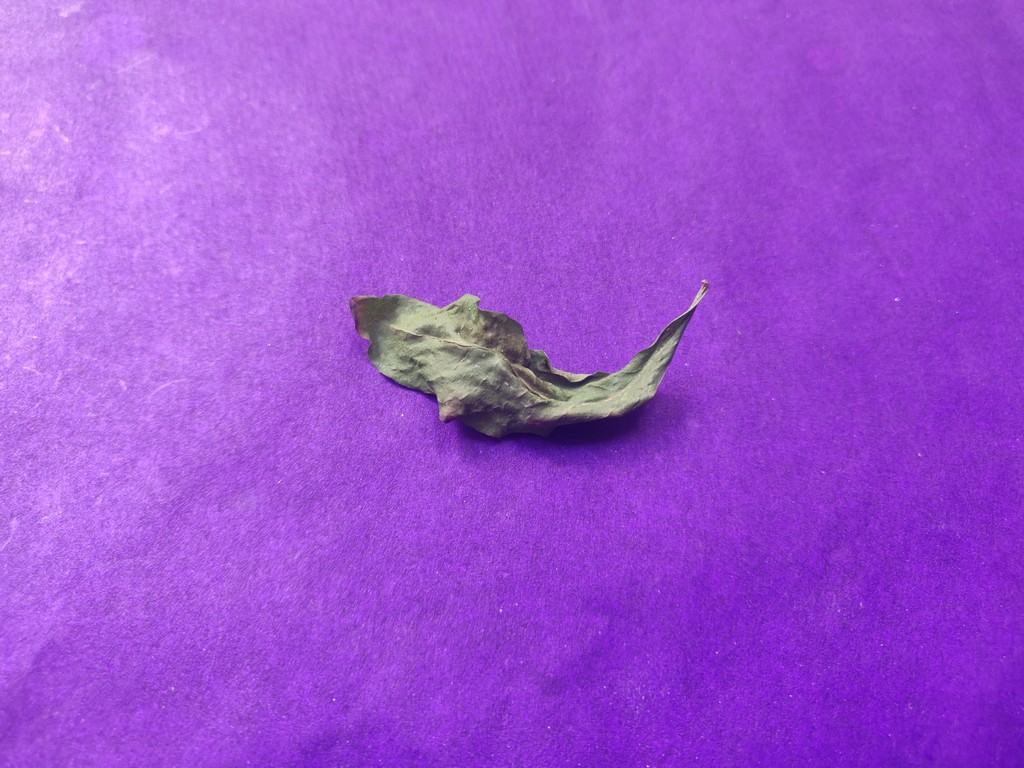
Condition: Dried
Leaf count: single
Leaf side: unknown